Density dependence

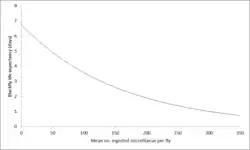
Parasite-induced vector mortality

Parasite-induced vector mortality is a form of negative density-dependence. The "Onchocerciasis" life cycle involves transmission via a black fly vector. In this life-cycle, the life expectancy of the black fly vector decreases as the worm load ingested by the vector increases. Because "O. volvulus" microfilariae require at least seven days to mature into infective L3 larvae in the black fly, the worm load is restricted to levels that allow the black fly to survive for long enough to pass infective L3 larvae onto humans.